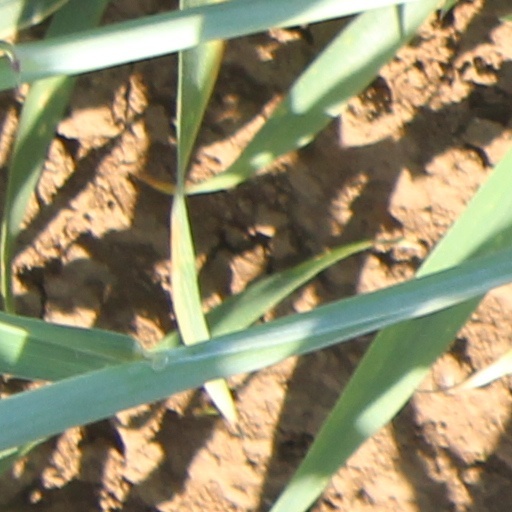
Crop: wheat